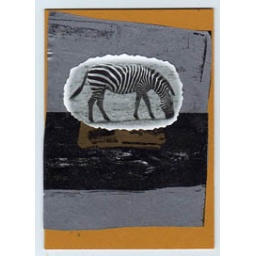
More of the black, gold and silver paper in the animal series.